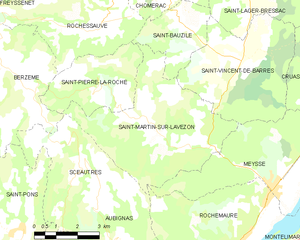
Carte des communes françaises: Saint-Martin-sur-Lavezon